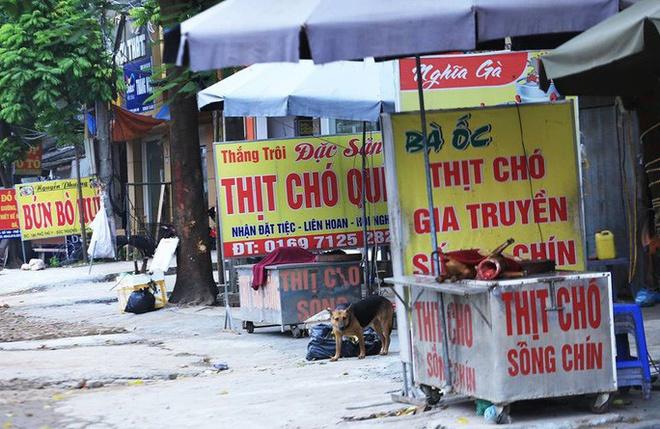
ở bên đường có sự xuất hiện của một vài quầy hàng